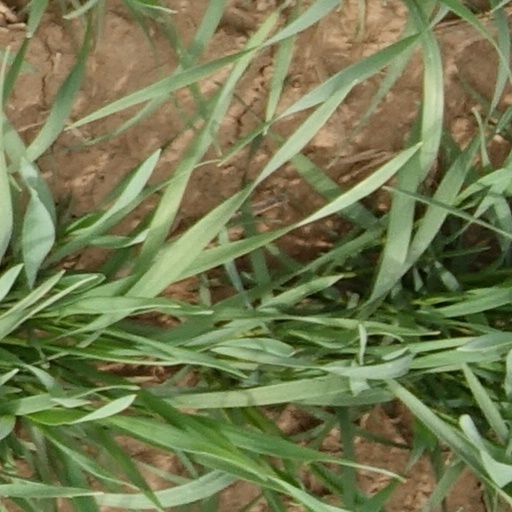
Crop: wheat